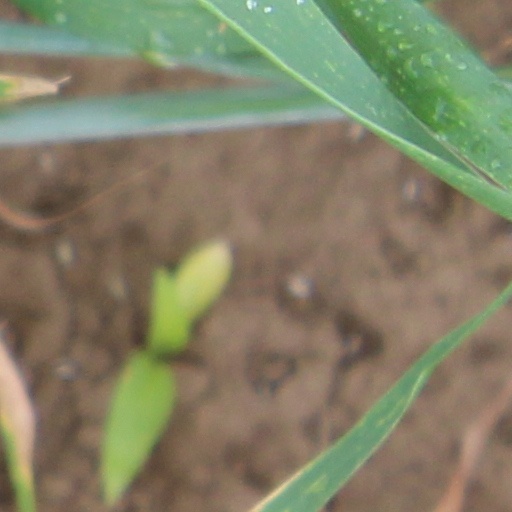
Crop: wheat